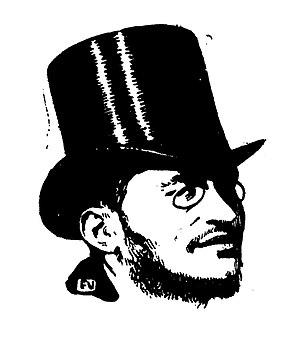
Éphraïm-Georges Michel, dit Éphraïm Mikhaël, est un poète symboliste français, né à Toulouse le 25 juin 1866 et mort à Paris le 5 mai 1890.